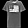
Label: T - shirt / top